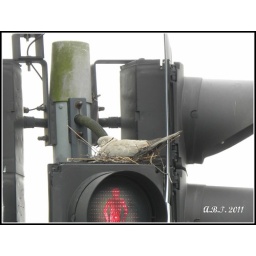
Spotted by Mrs T. while waiting to cross the road